Uleima Monastery

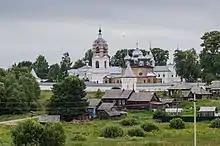
The village of Uleima near the monastery

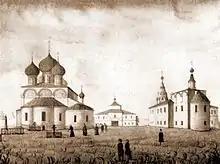
The main church and the refectory church in the 1840s

The Uleima Monastery of St. Nicholas (Николо-Улейминский монастырь; "Uleiminsky Monastery") is a seldom visited walled medieval monastery lost in the woods near Uglich, Russia. It is the only sizable monastery still controlled by the Old-Rite Church, or Old Believers.